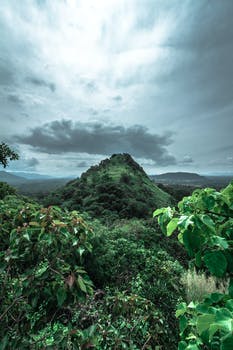
Label: No Watermark